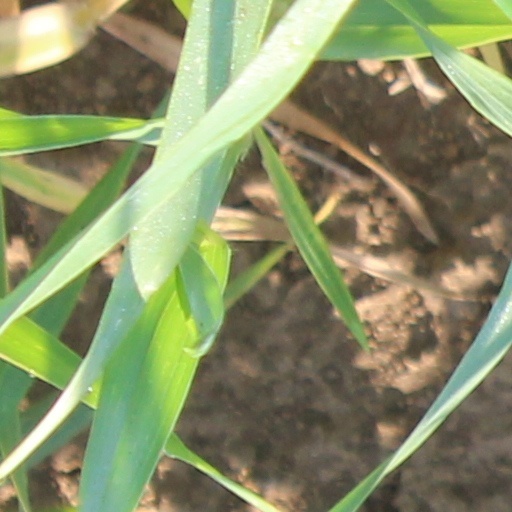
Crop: wheat